Bouea macrophylla

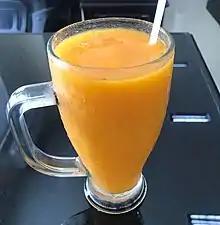
"Jus gandaria", mango plum juice consumed in Indonesia

Both the leaves and fruit from the tree can be eaten. The leaves can be eaten raw when they are still young, and can be used in salads. While the seed is edible, the endosperm is generally bitter. The fruit is very acidic and has a mango-like flavour. It can be eaten raw, or made into dishes such as pickle, compote, or sambal. Unripened fruit can be used to make rojak and asinan. In Ambon, the fruit is made for juice.